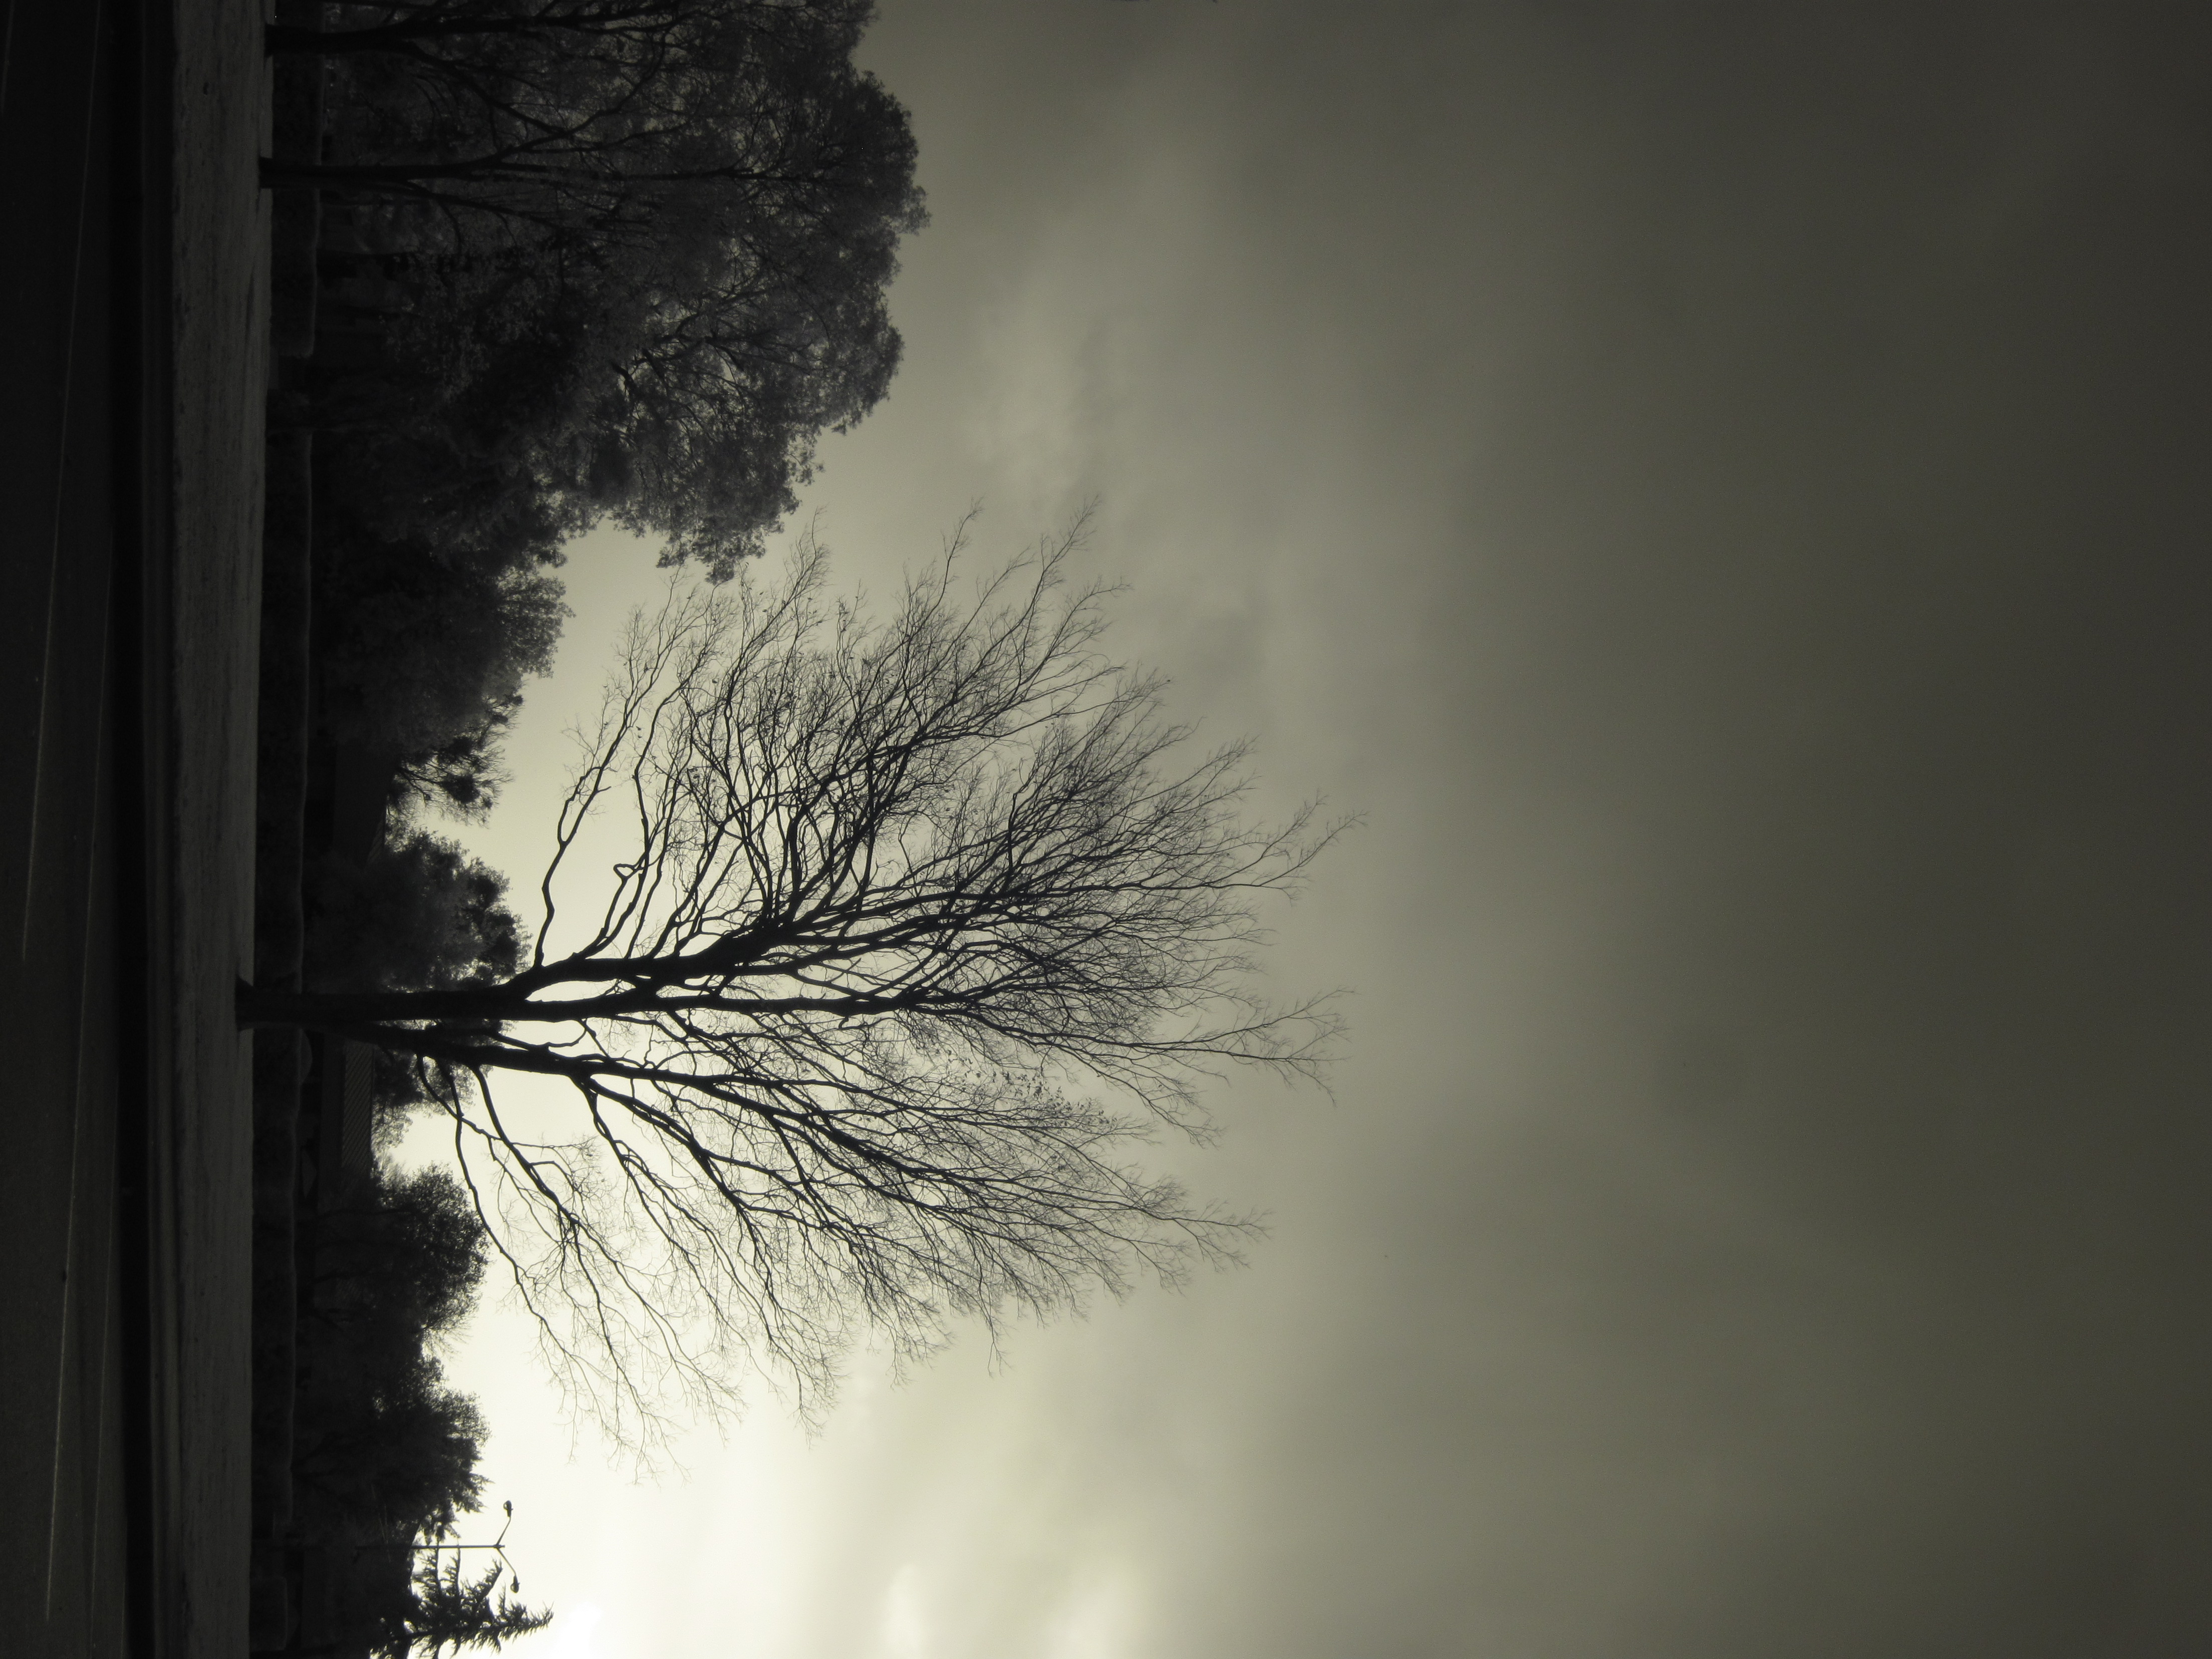
tree, nature, horizon, light, cloud, black and white, plant, sky, fog, sunrise, sunset, mist, sunlight, morning, dawn, atmosphere, dusk, evening, weather, darkness, monochrome, monochrome photography, atmospheric phenomenon, woody plant